Harrad Summer

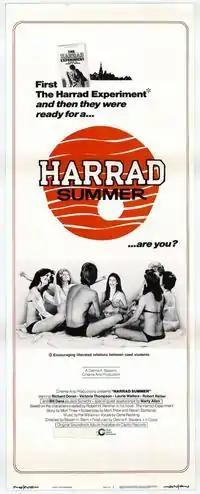
Theatrical release poster

Harrad Summer is a 1974 film sequel to the 1973 film "The Harrad Experiment", directed by Steven Hilliard Stern.